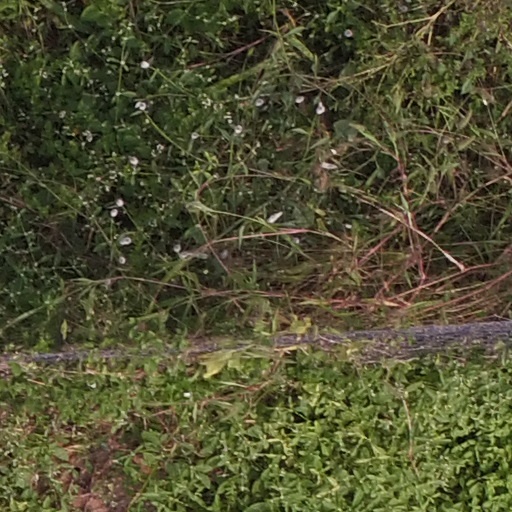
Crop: maize; corn